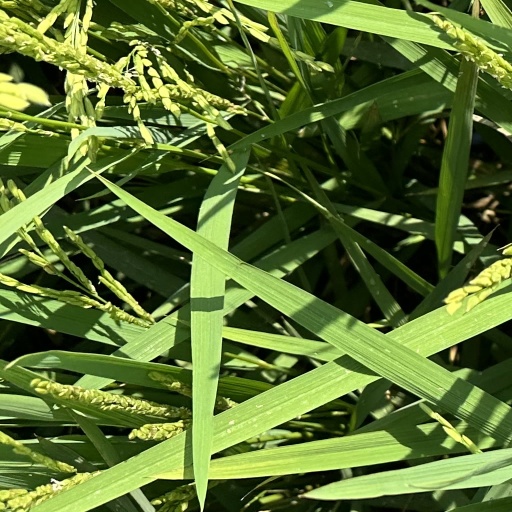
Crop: rice